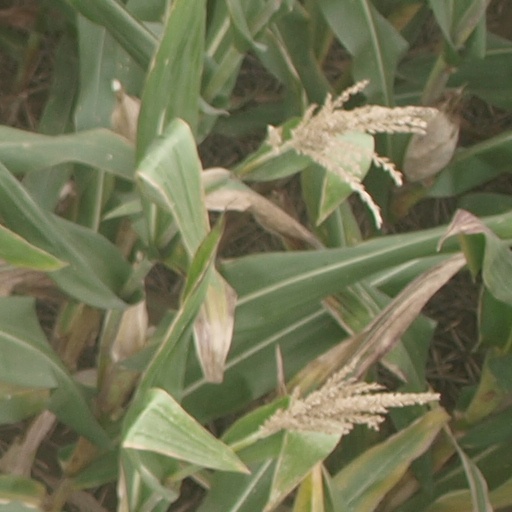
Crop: maize; corn